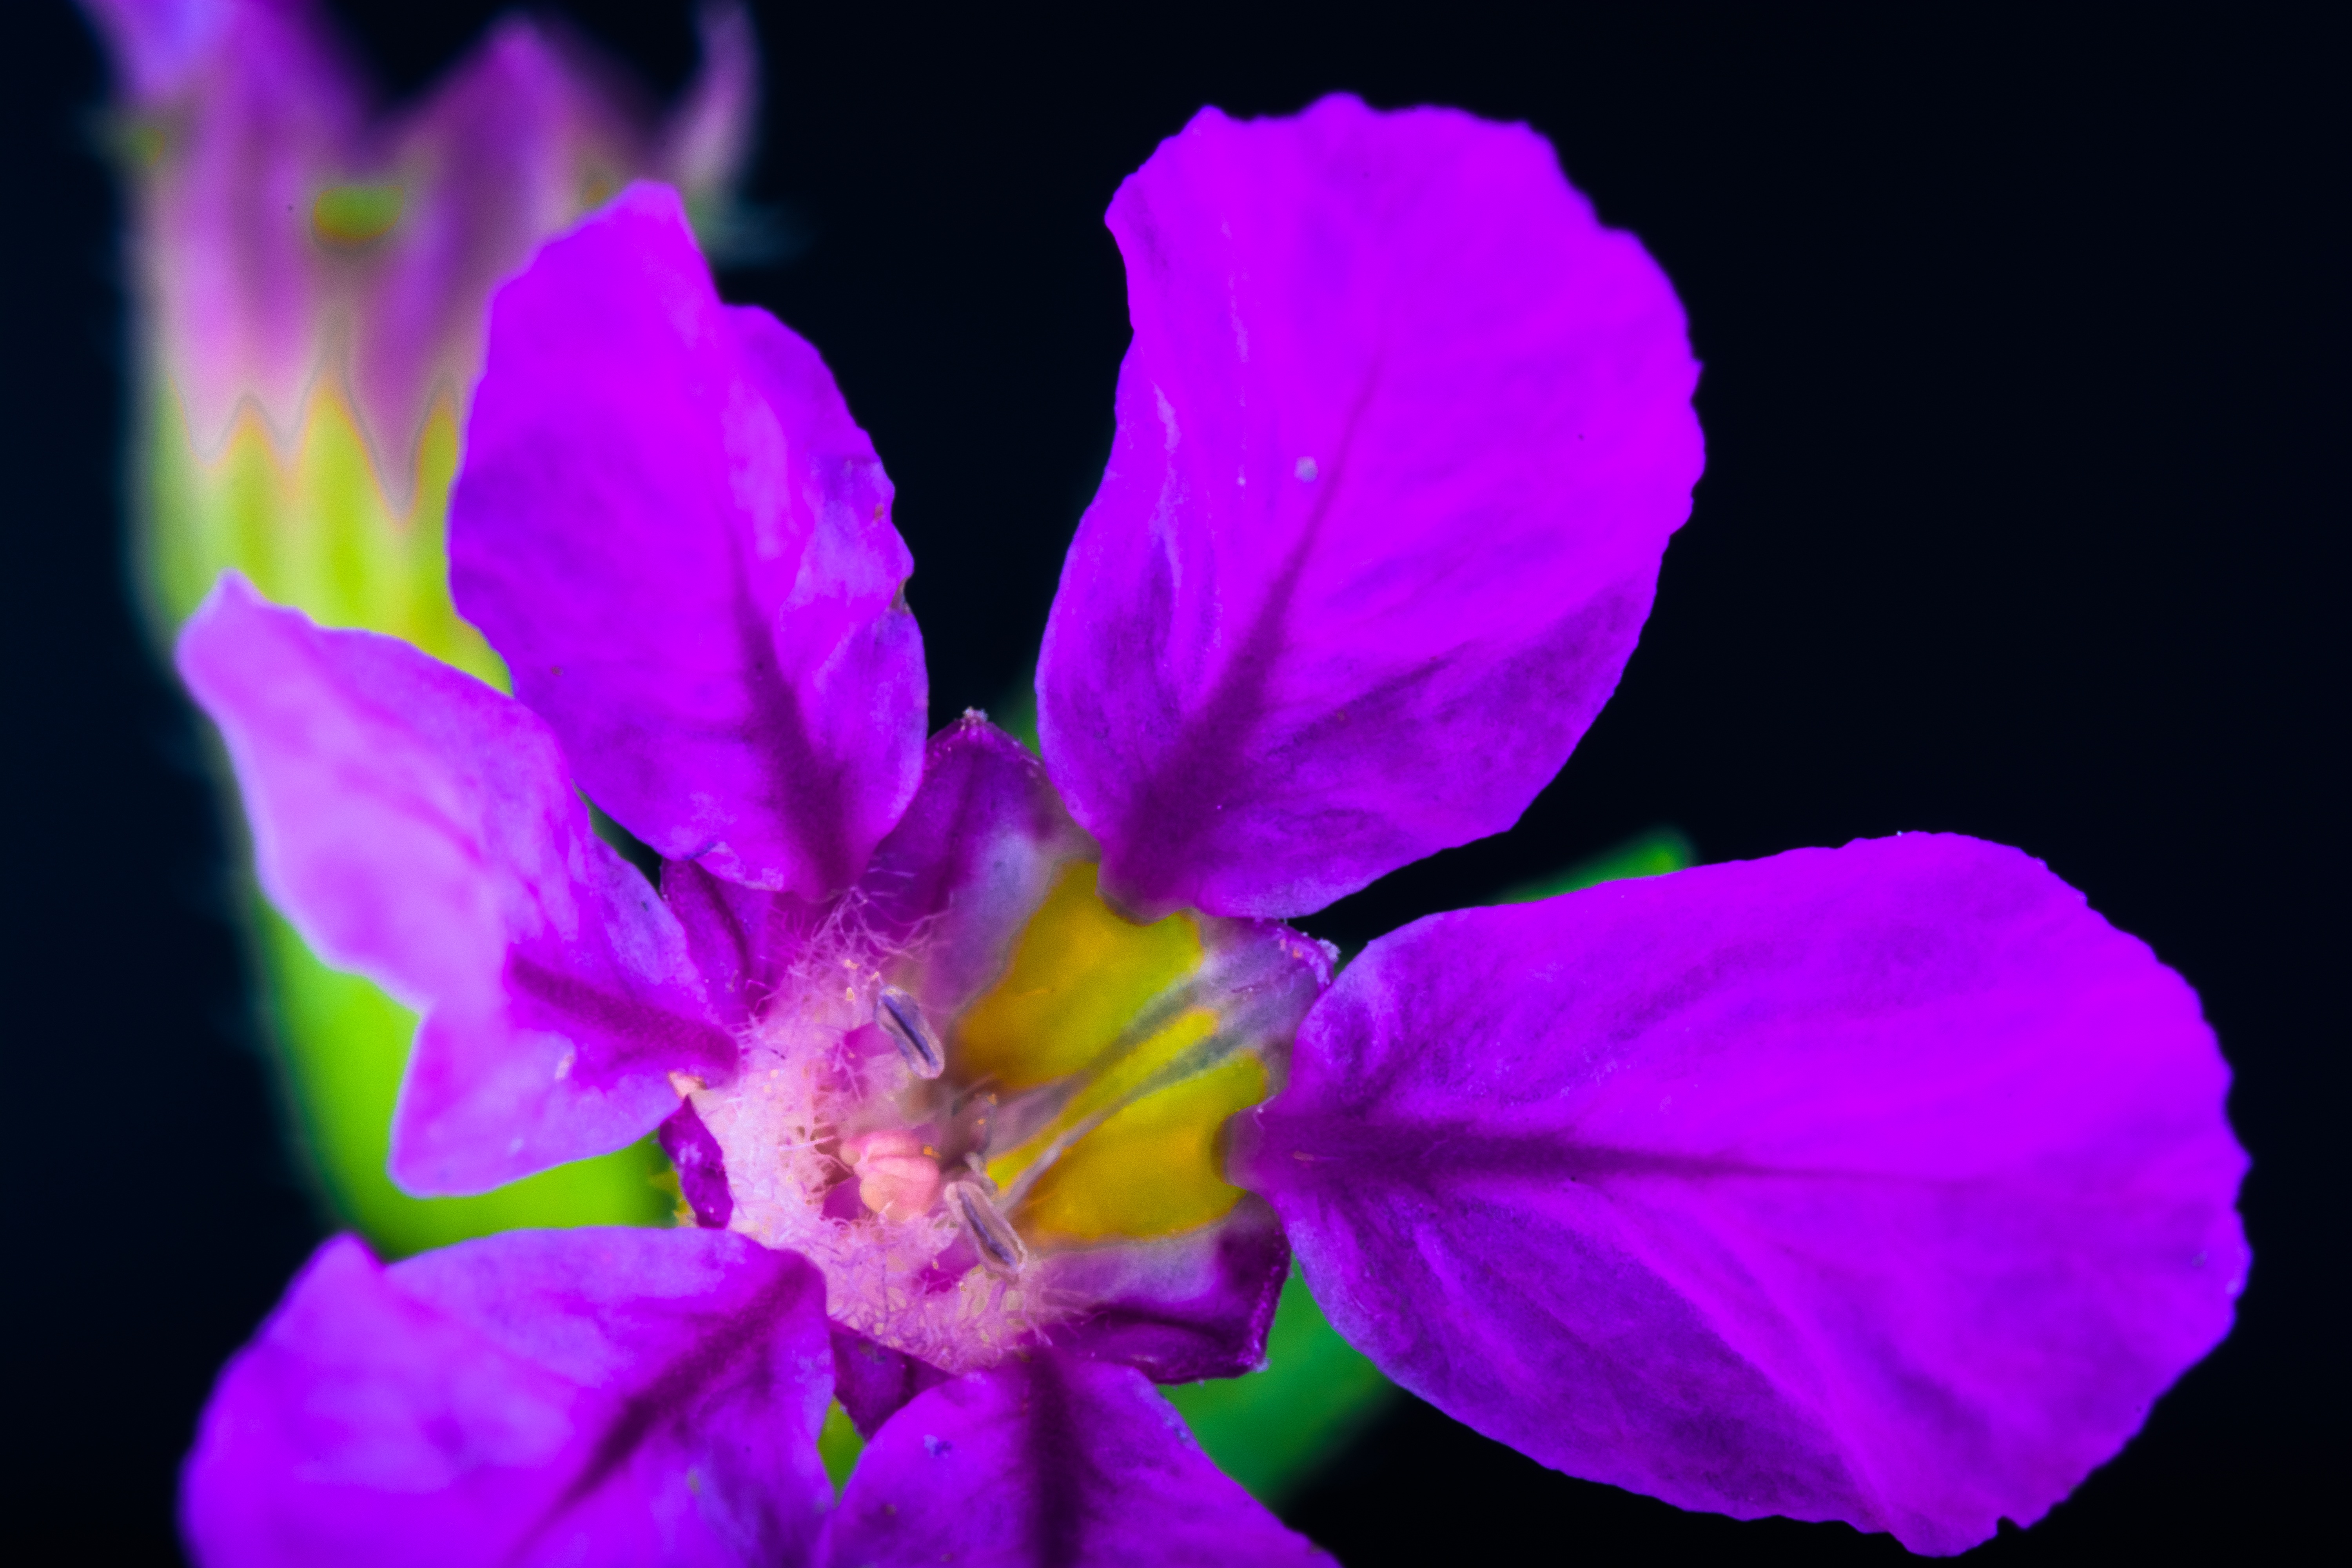
blossom, plant, photography, flower, purple, petal, bloom, macro, flora, wildflower, eye, violet, viola, macro photography, flowering plant, small flower, annual plant, land plant, violet family